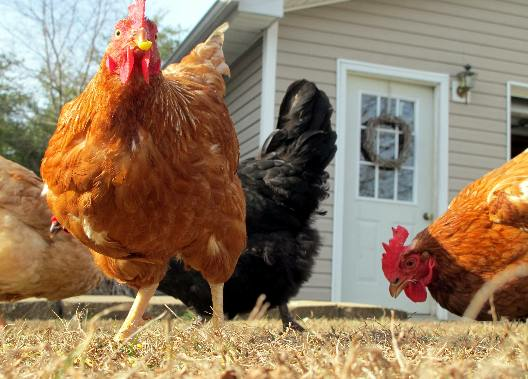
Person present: No